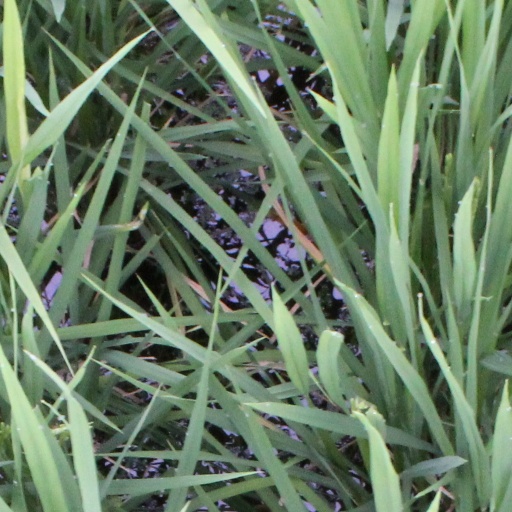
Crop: rice